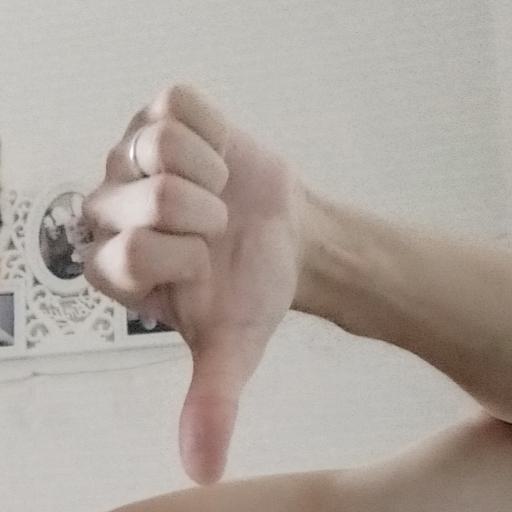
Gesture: dislike